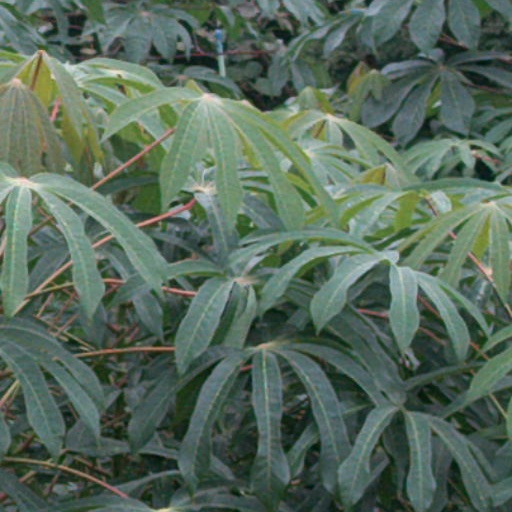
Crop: cassava